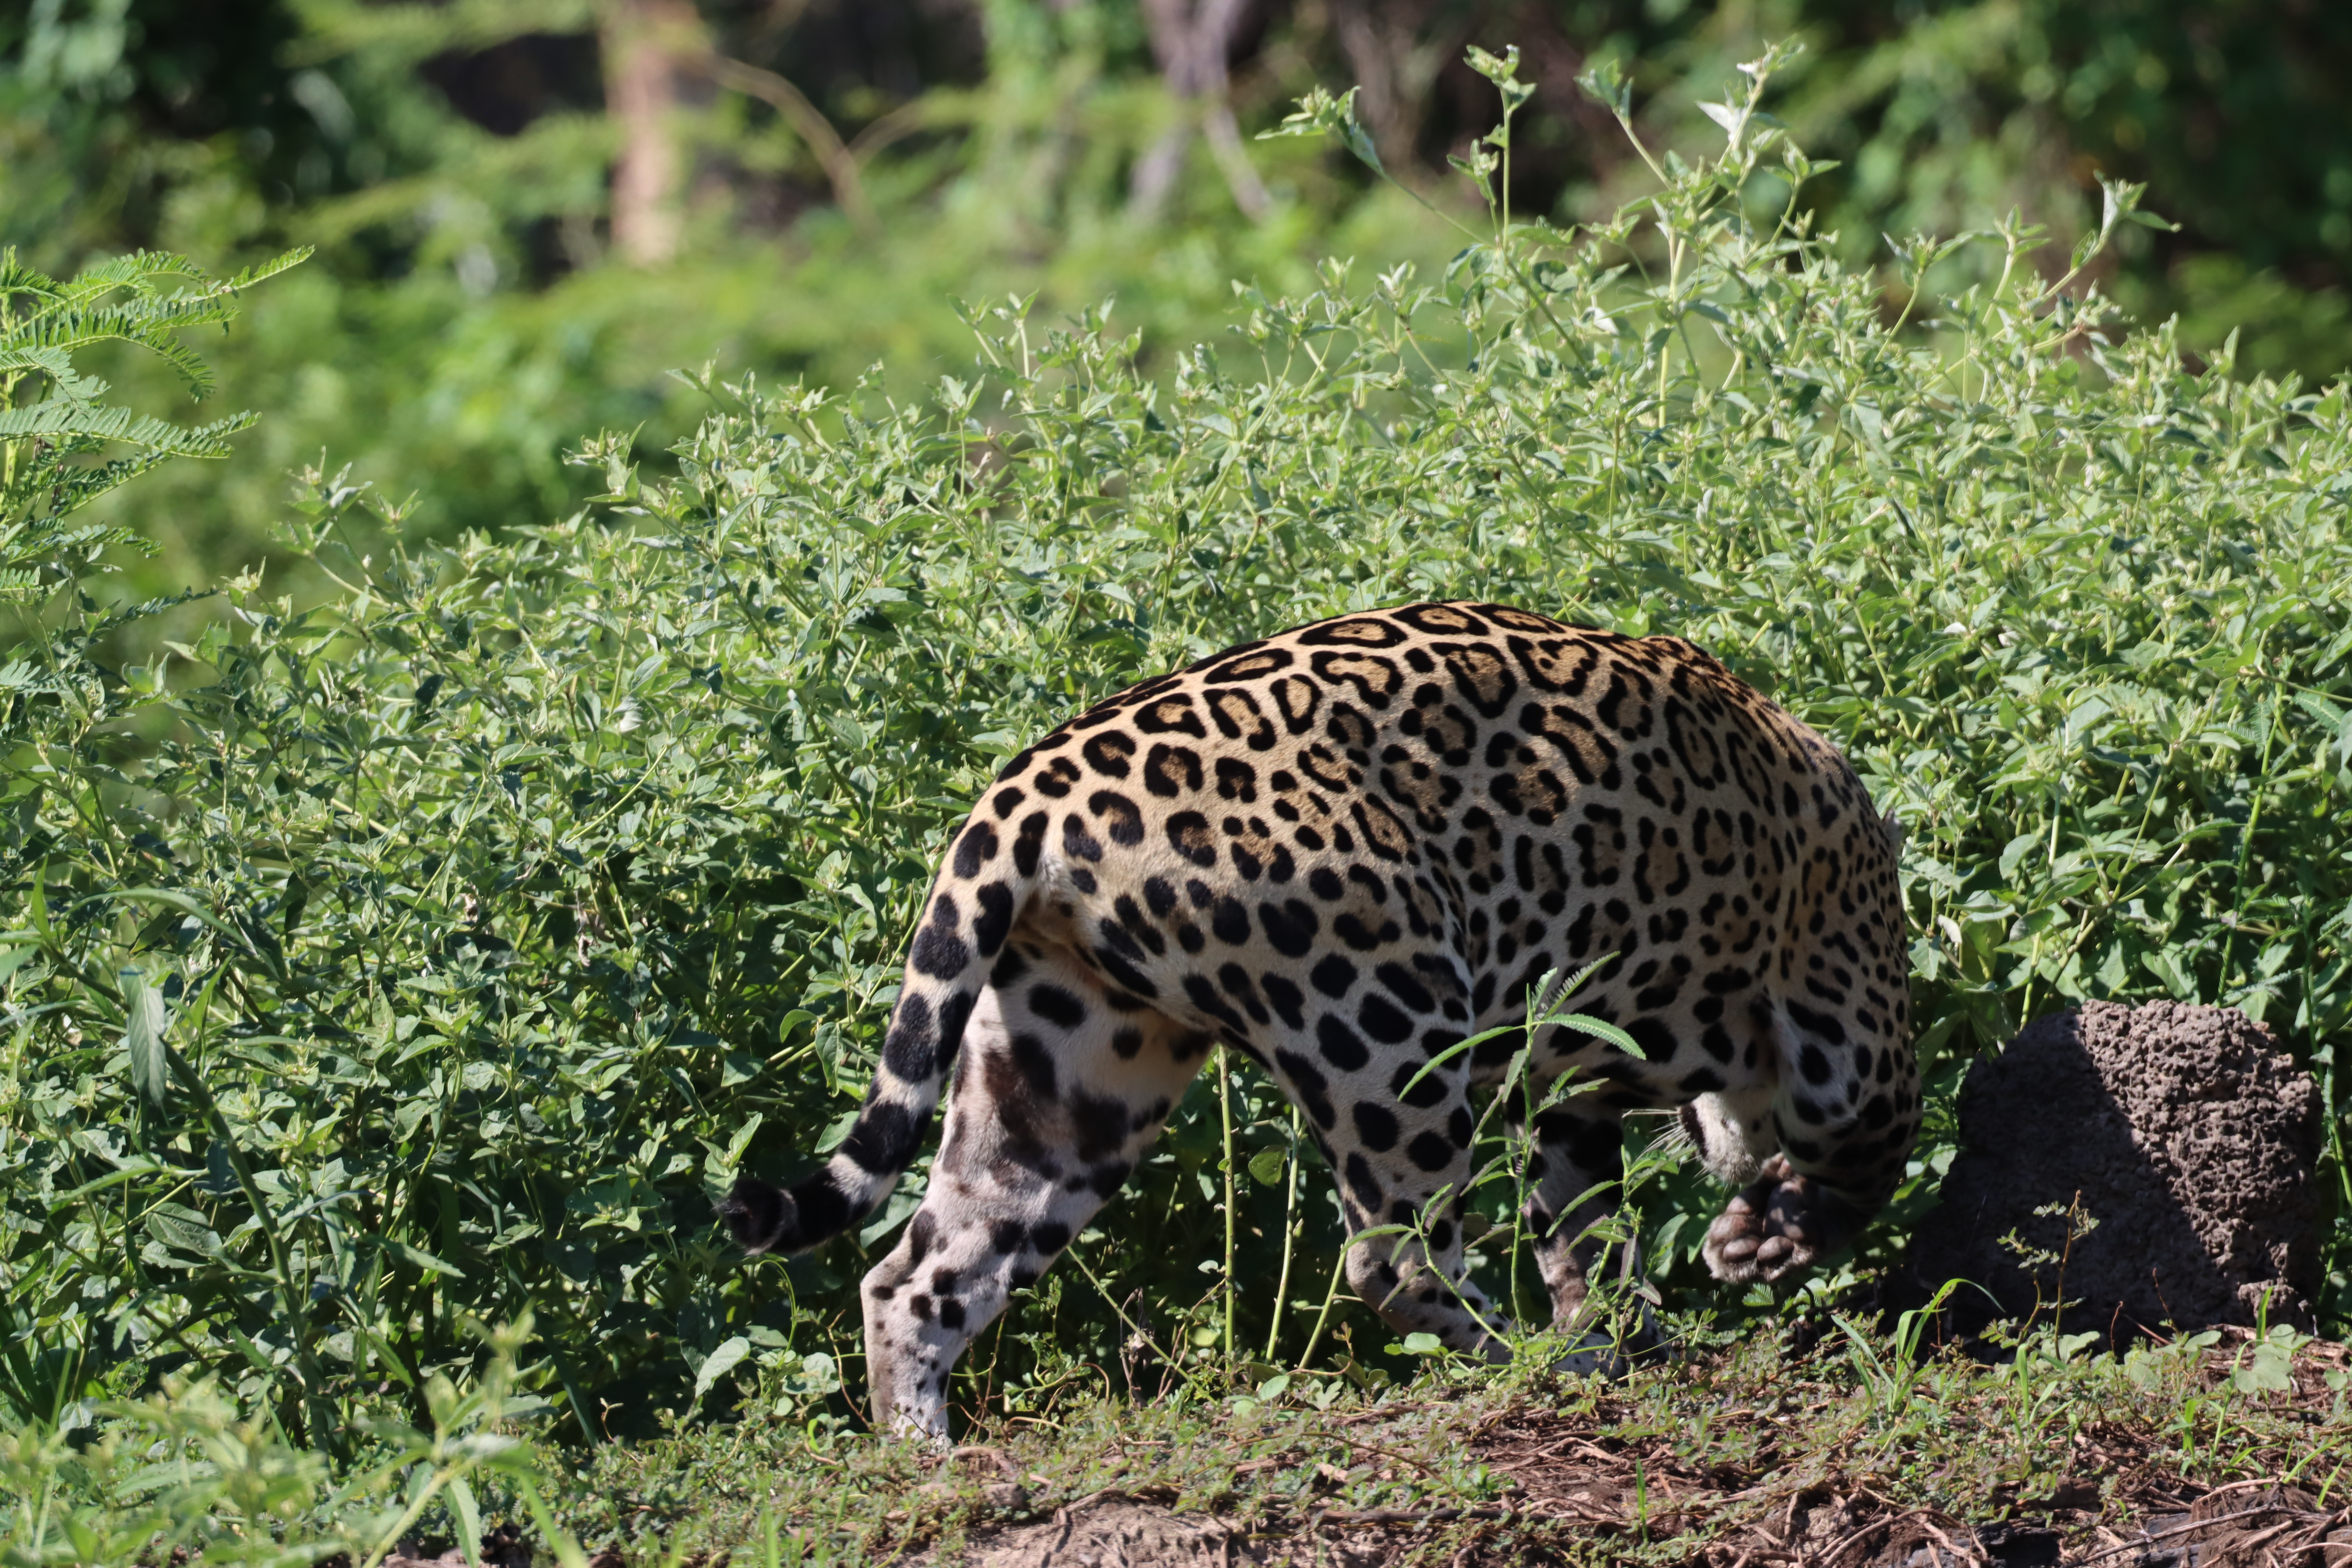
Jaguar: Marcela